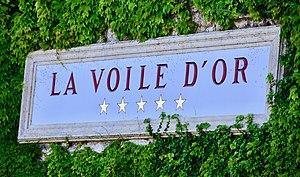
L'hôtel « La Voile d'Or » est un hôtel de la commune de Saint-Jean-Cap-Ferrat, dominant le port et faisant face à la ville de Beaulieu-sur-Mer. C'est un établissement saisonnier, ouvert de mai à octobre.